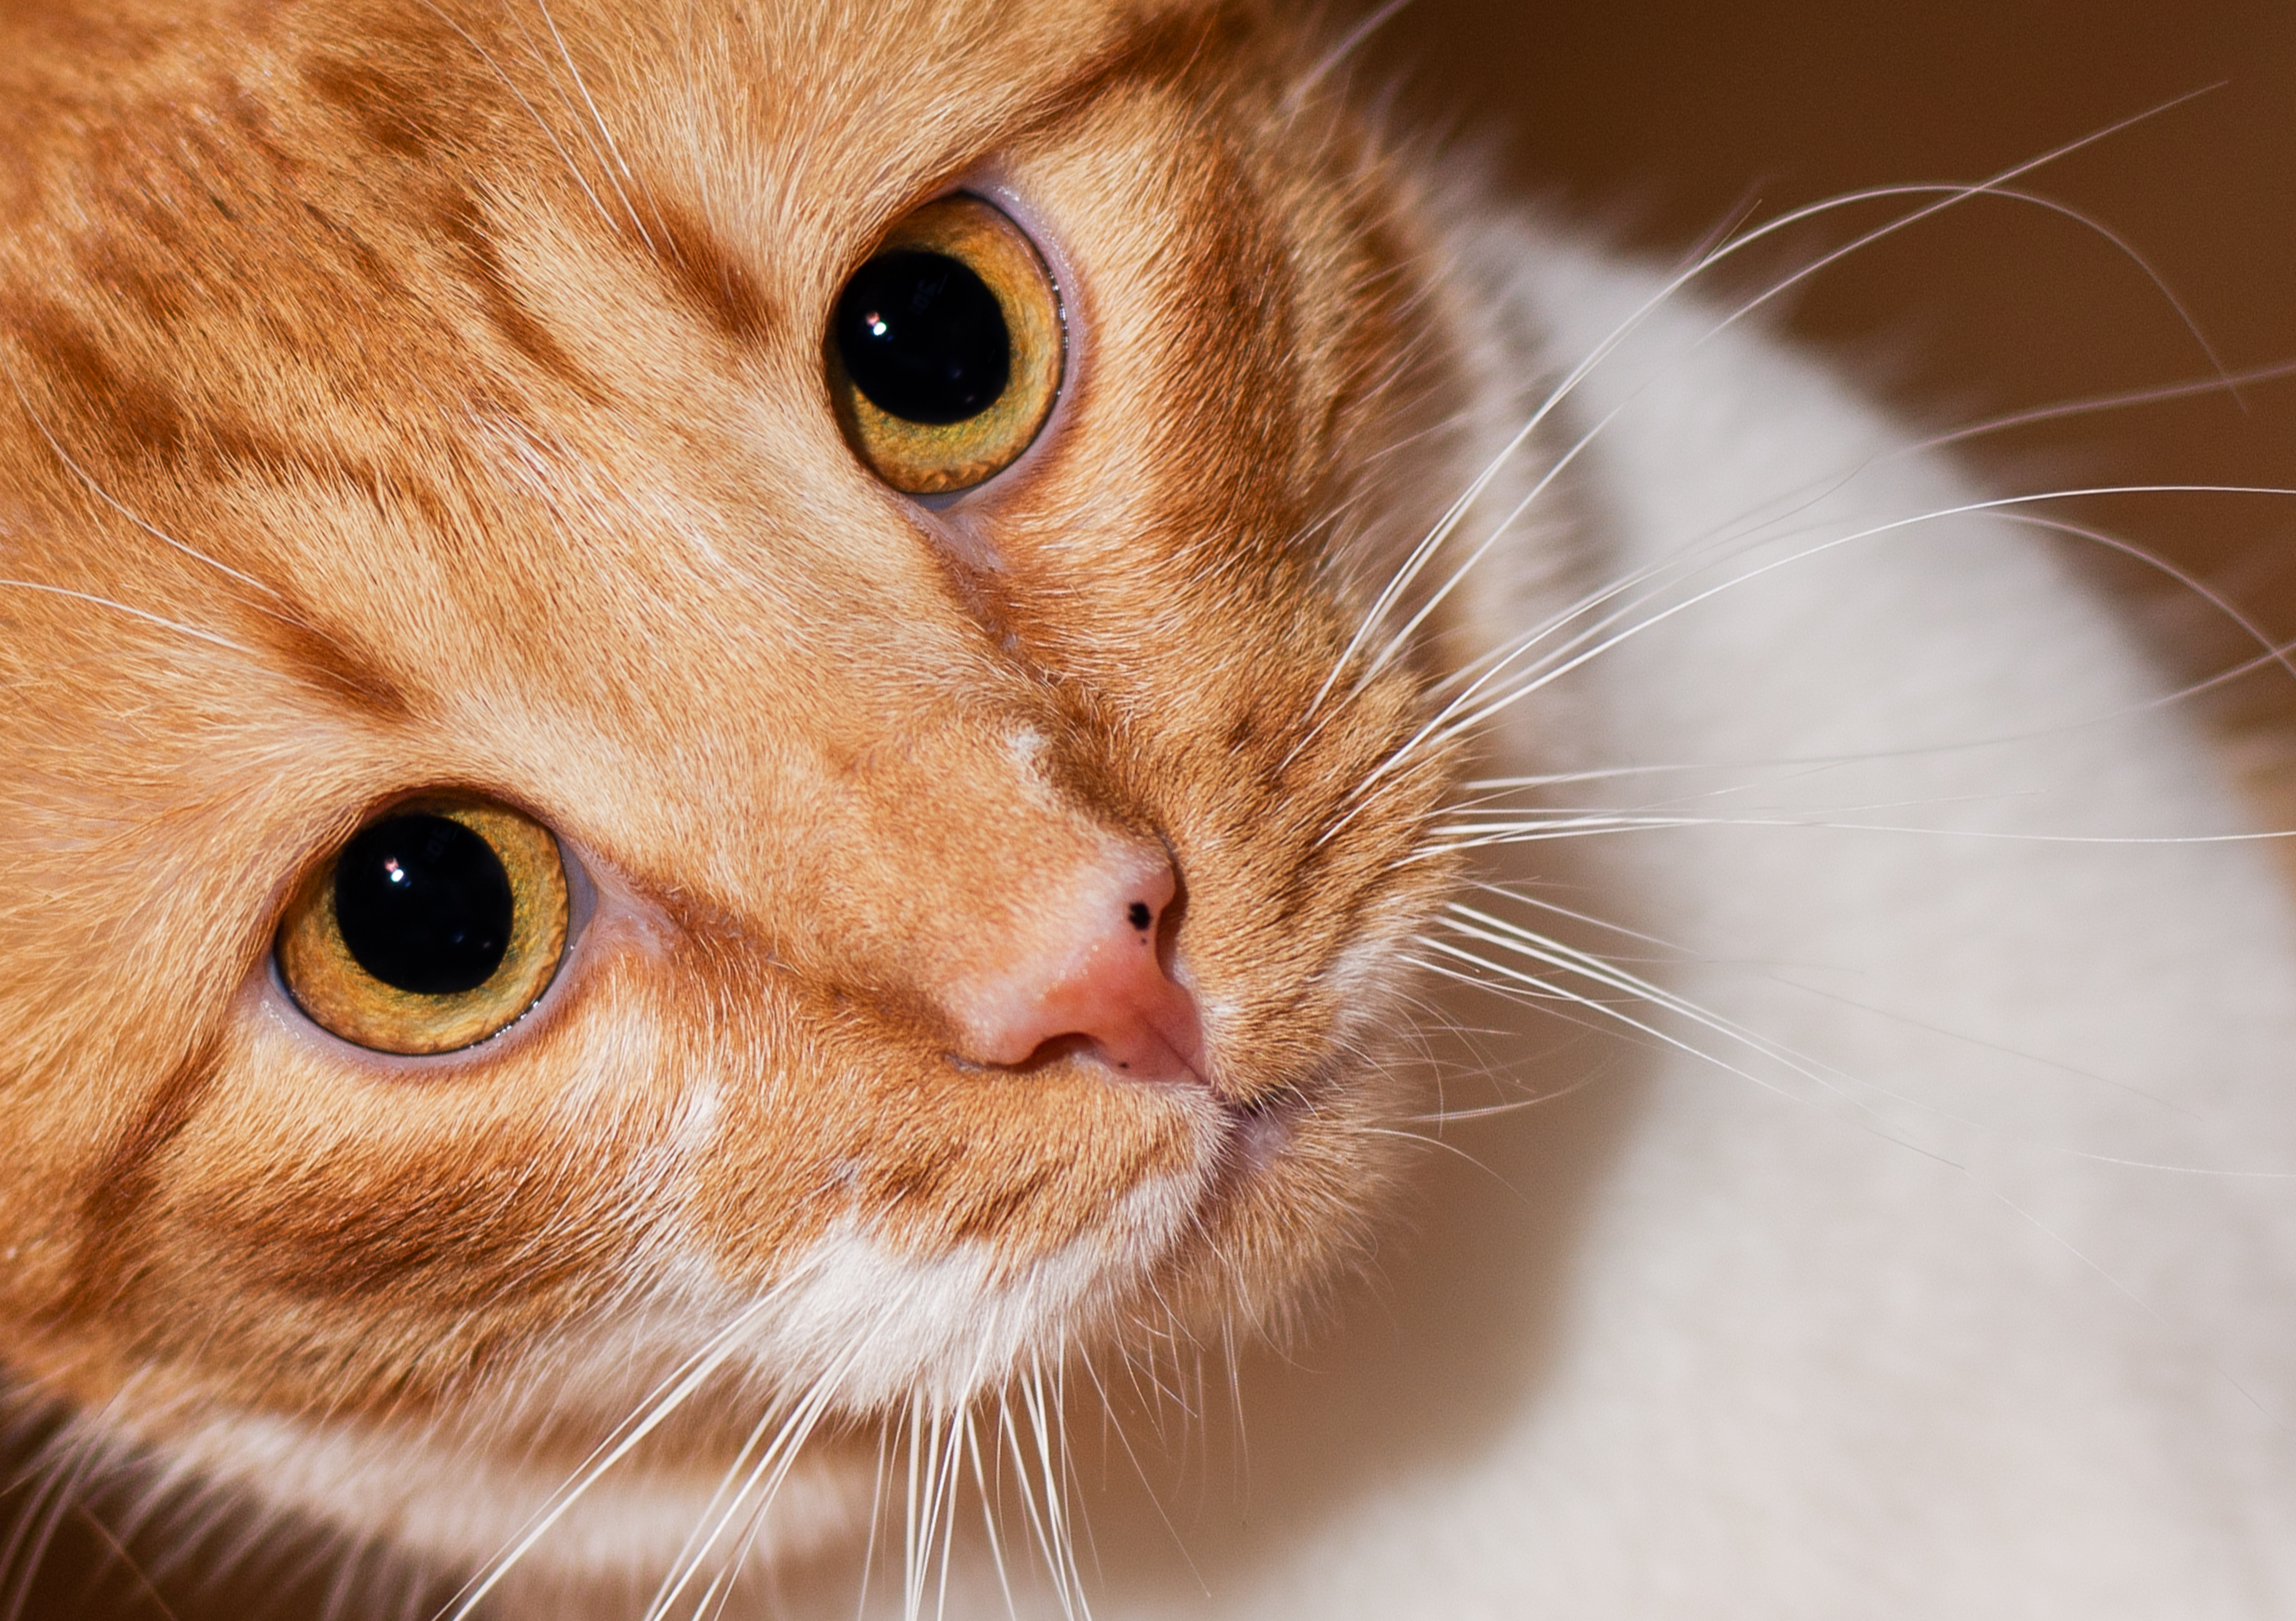
cat, tomcat, domestic animal, pet cat, animal portrait, close up, whiskers, face, nose, eye, mammal, small to medium sized cats, fauna, cat like mammal, snout, domestic short haired cat, organ, macro photography, kitten, fur, carnivoran, iris, european shorthair